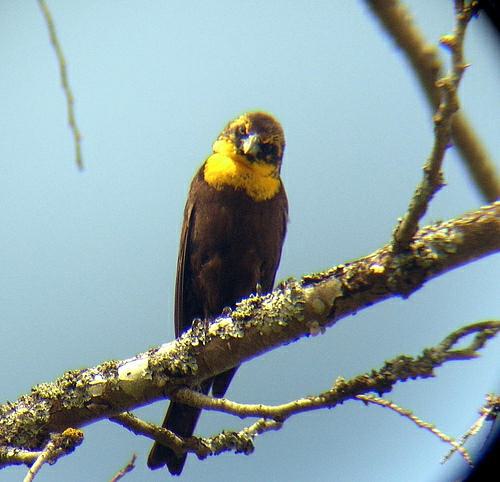
A photo of a yellow headed blackbird